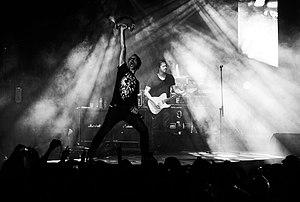
Zapato 3 est un groupe de rock du Venezuela, très populaire en Amérique latine dans les années 1980 et 1990.